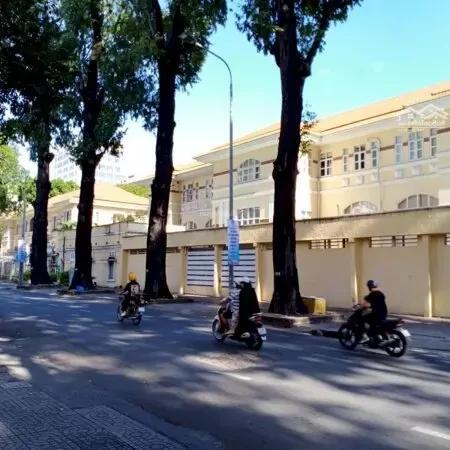
có một vài chiếc xe máy đang chạy ở trên đường